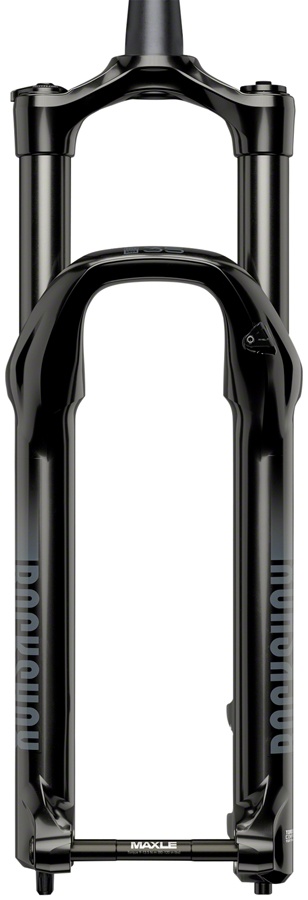
RockShox, 35 Gold RL A2, Suspension Fork, 29'', DebonAir, 130mm, 1-1/8''-1.5'', 15x110mm TA, Rake: 44mm, Black
Brand: RockShox
Product Specifics Today's Stock Status Currently not available UPC: 710845845383 EAN: Not available Manufacturer Part Number: 00.4020.561.008 FK6164 140816-05-29 152788-Q0-L
Category: Sporting Goods > Outdoor Recreation > Cycling > Bicycle Parts > Bicycle Forks